Liza Koshy

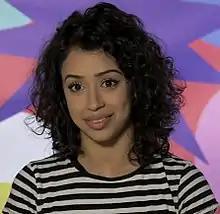
Koshy appearing on the Refinery29 YouTube channel in August 2017

Koshy began posting comic videos on the Vine platform, in 2013, under the pseudonym "Lizzza", where she posted short comedic videos. When Vine closed in 2017, Koshy had 7 million followers. By 2016, Koshy was also becoming noted on the YouTube platform. In November 2016, just before the 2016 election, Koshy interviewed President Barack Obama on her YouTube channel to encourage voter registration. Koshy's videos feature "her loud facial expressions, quick pace, and her commitment to looking as ridiculous as possible as the joke demands. [Some of her videos] take serious issues – like anxiety, the pressure to fit in, and internet trolls – and make them accessible and engaging for her viewers." She suspended adding new videos to her main YouTube account in early 2018 as she turned to full-time acting and hosting work. She resumed posting new videos in 2019.